Richard Childress Racing

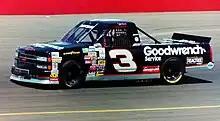
Jay Sauter in 1997, running the classic GM Goodwrench scheme.

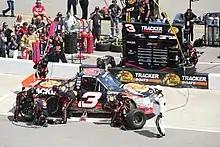
Third-generation driver Ty Dillon at Rockingham in 2012.

For 2012, RCR took over the No. 2 truck of KHI that won the Owners Championship in 2011. The truck was split by Tim George Jr. running 12 races with Applebee's sponsoring, with a best finish of 9th, Brendan Gaughan in 7 races with a best finish of 2nd, and Harvick at both Martinsville races and Dover, winning at the spring Martinsville race. George Jr. was set to run another partial season in 2013, but he decided to move to Wauters Motorsports instead.